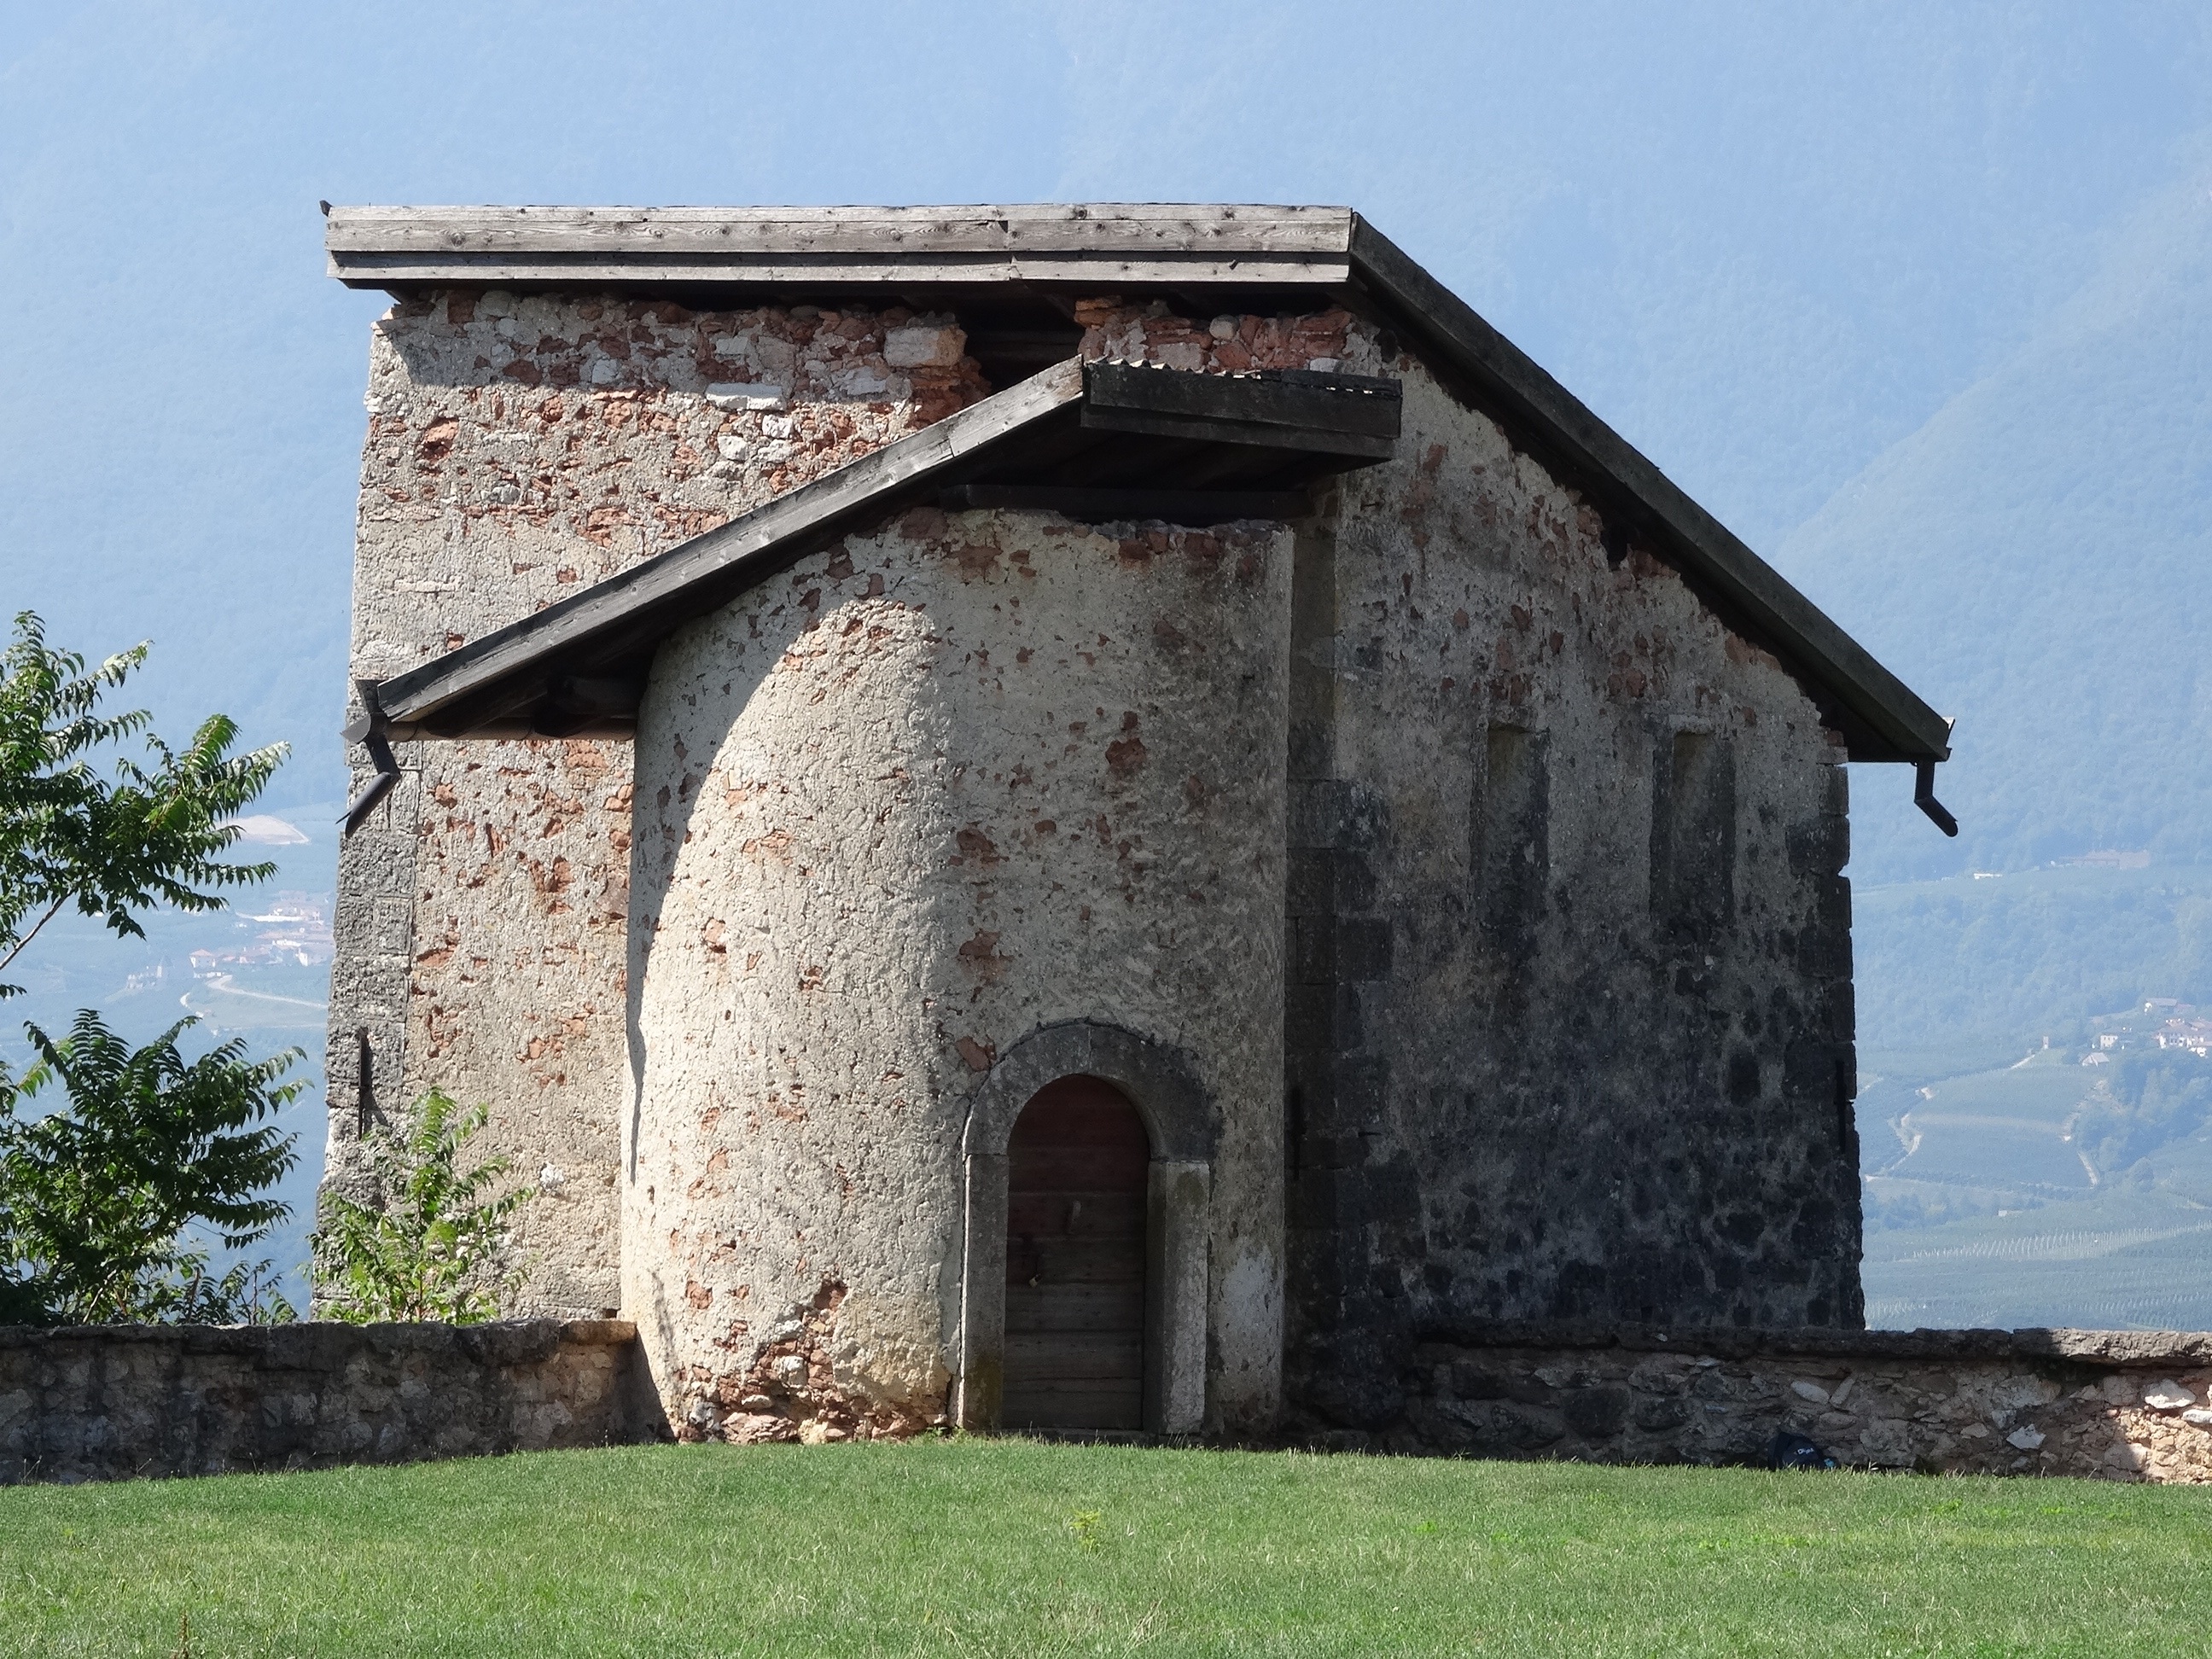
architecture, building, cottage, church, chapel, lonely, place of worship, ruins, monastery, top, middle ages, rural area, castle wall, spanish missions in california